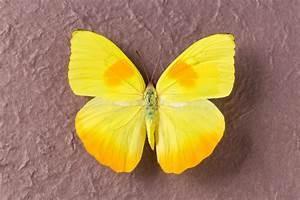
butterfly